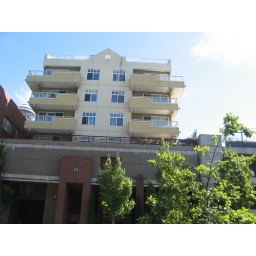
Mixed-use building near bus routes.